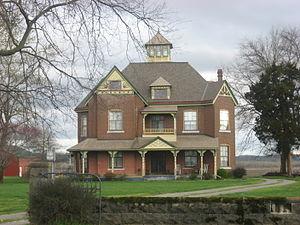
McClure est un village du comté d'Alexander dans l'Illinois, aux États-Unis. Il est incorporé le 22 avril 2005. Lors du recensement de 2010, le village comptait une population de 402 habitants. Elle est estimée, en 2016, à 329 habitants.